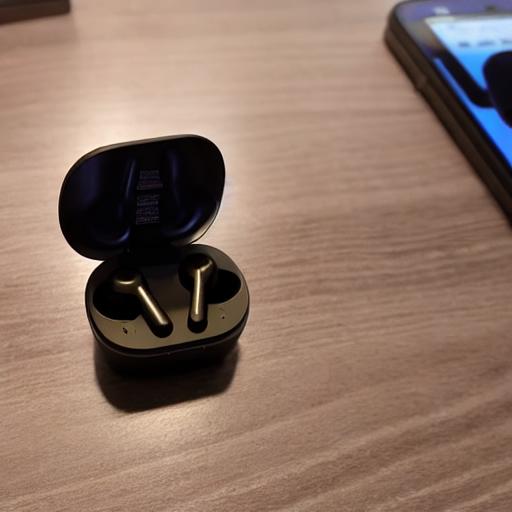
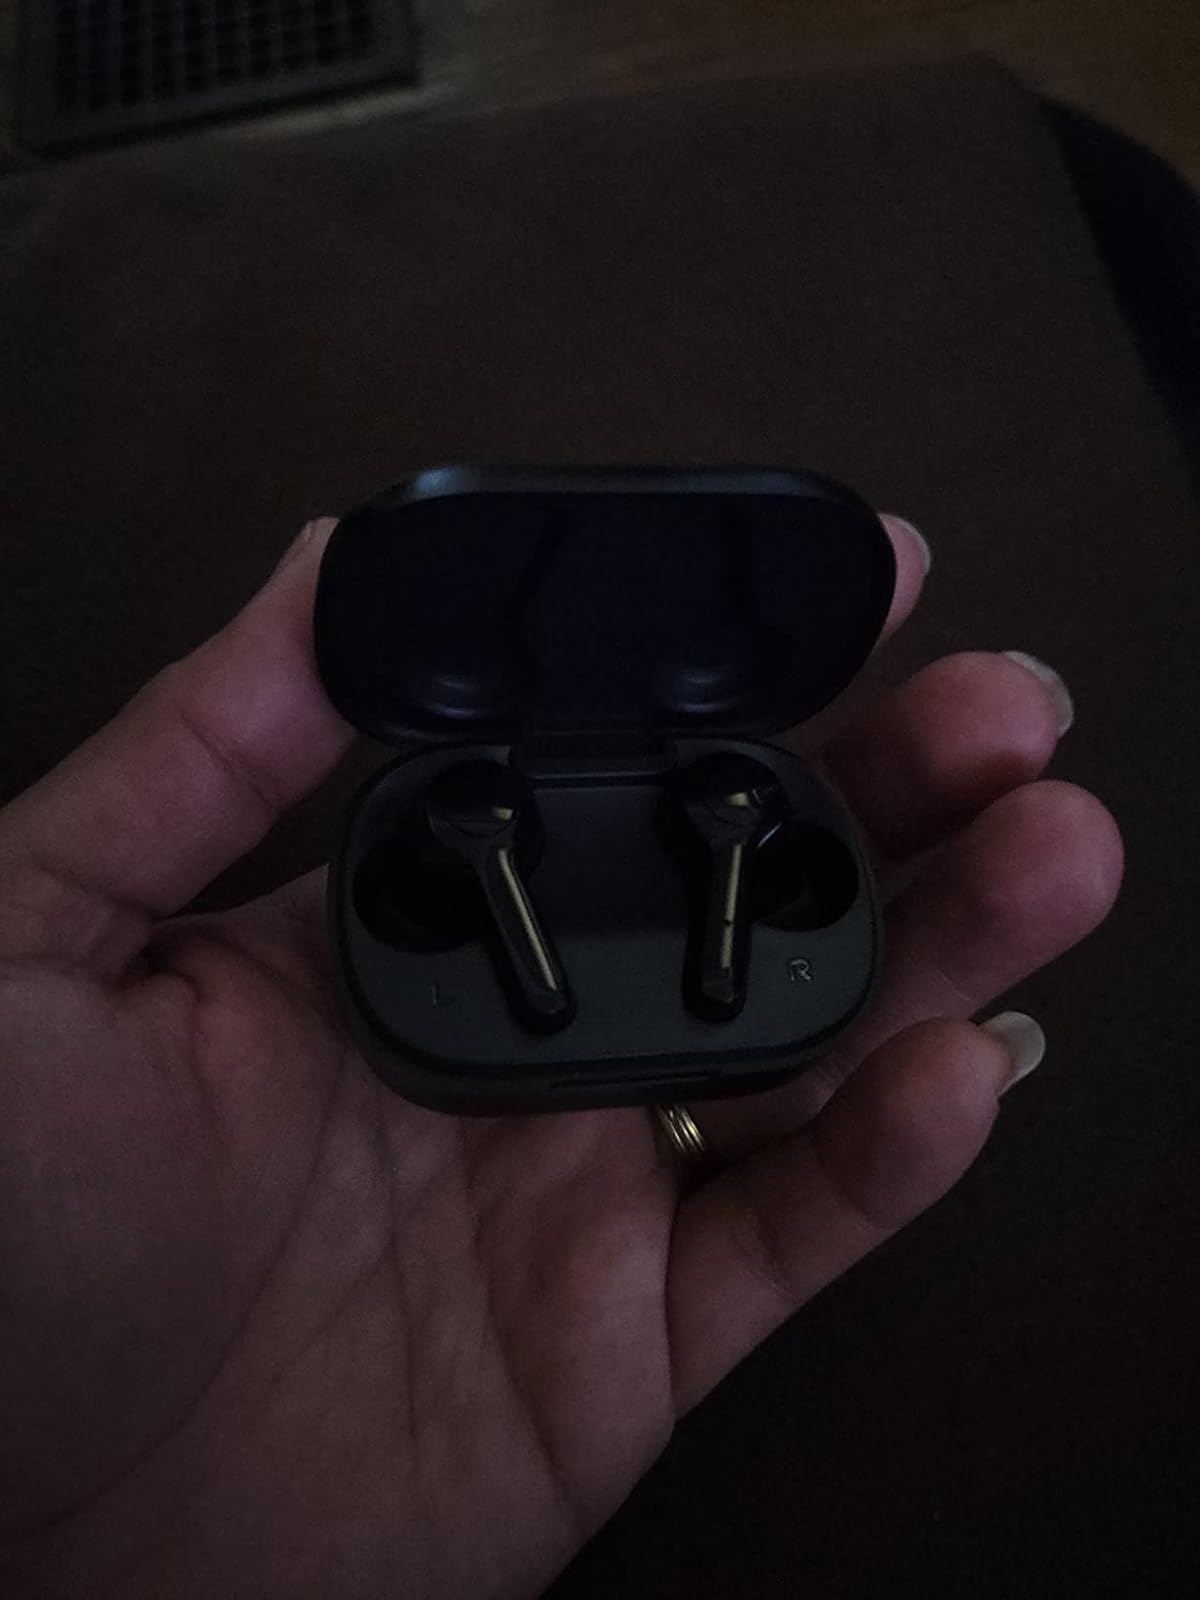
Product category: earbuds
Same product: no